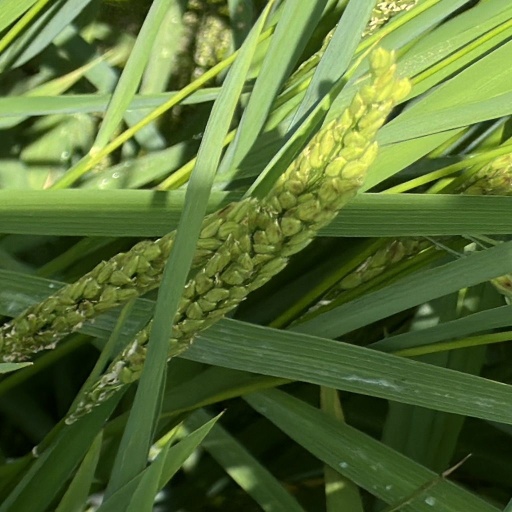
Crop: rice